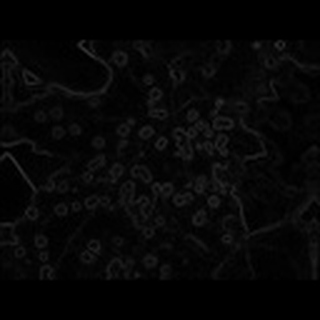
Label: cotton_target_spot